IPod Touch (2nd generation)

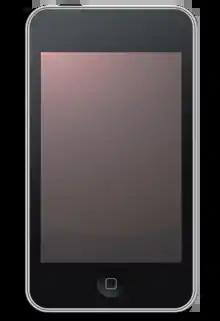
An iPod touch (2nd generation)

The second-generation iPod Touch (marketed as "the new iPod touch" and colloquially known as the iPod Touch 2G or iPod Touch 2) is a multi-touch mobile device that was designed and marketed by Apple Inc. with a touchscreen-based user interface. The successor to the 1st-generation iPod Touch, it was unveiled and released at Apple's media event on September 9, 2008. It supports up to iOS 4.2.1, which was released on November 22, 2010.